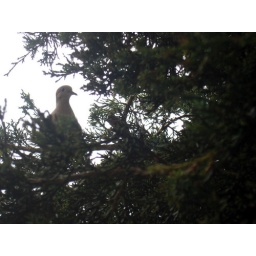
bird in tree